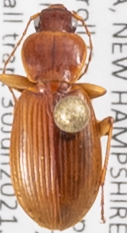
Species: Synuchus impunctatus
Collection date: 2021-06-30
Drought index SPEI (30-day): -1.814
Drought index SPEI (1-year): -1.28
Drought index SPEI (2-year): -0.968